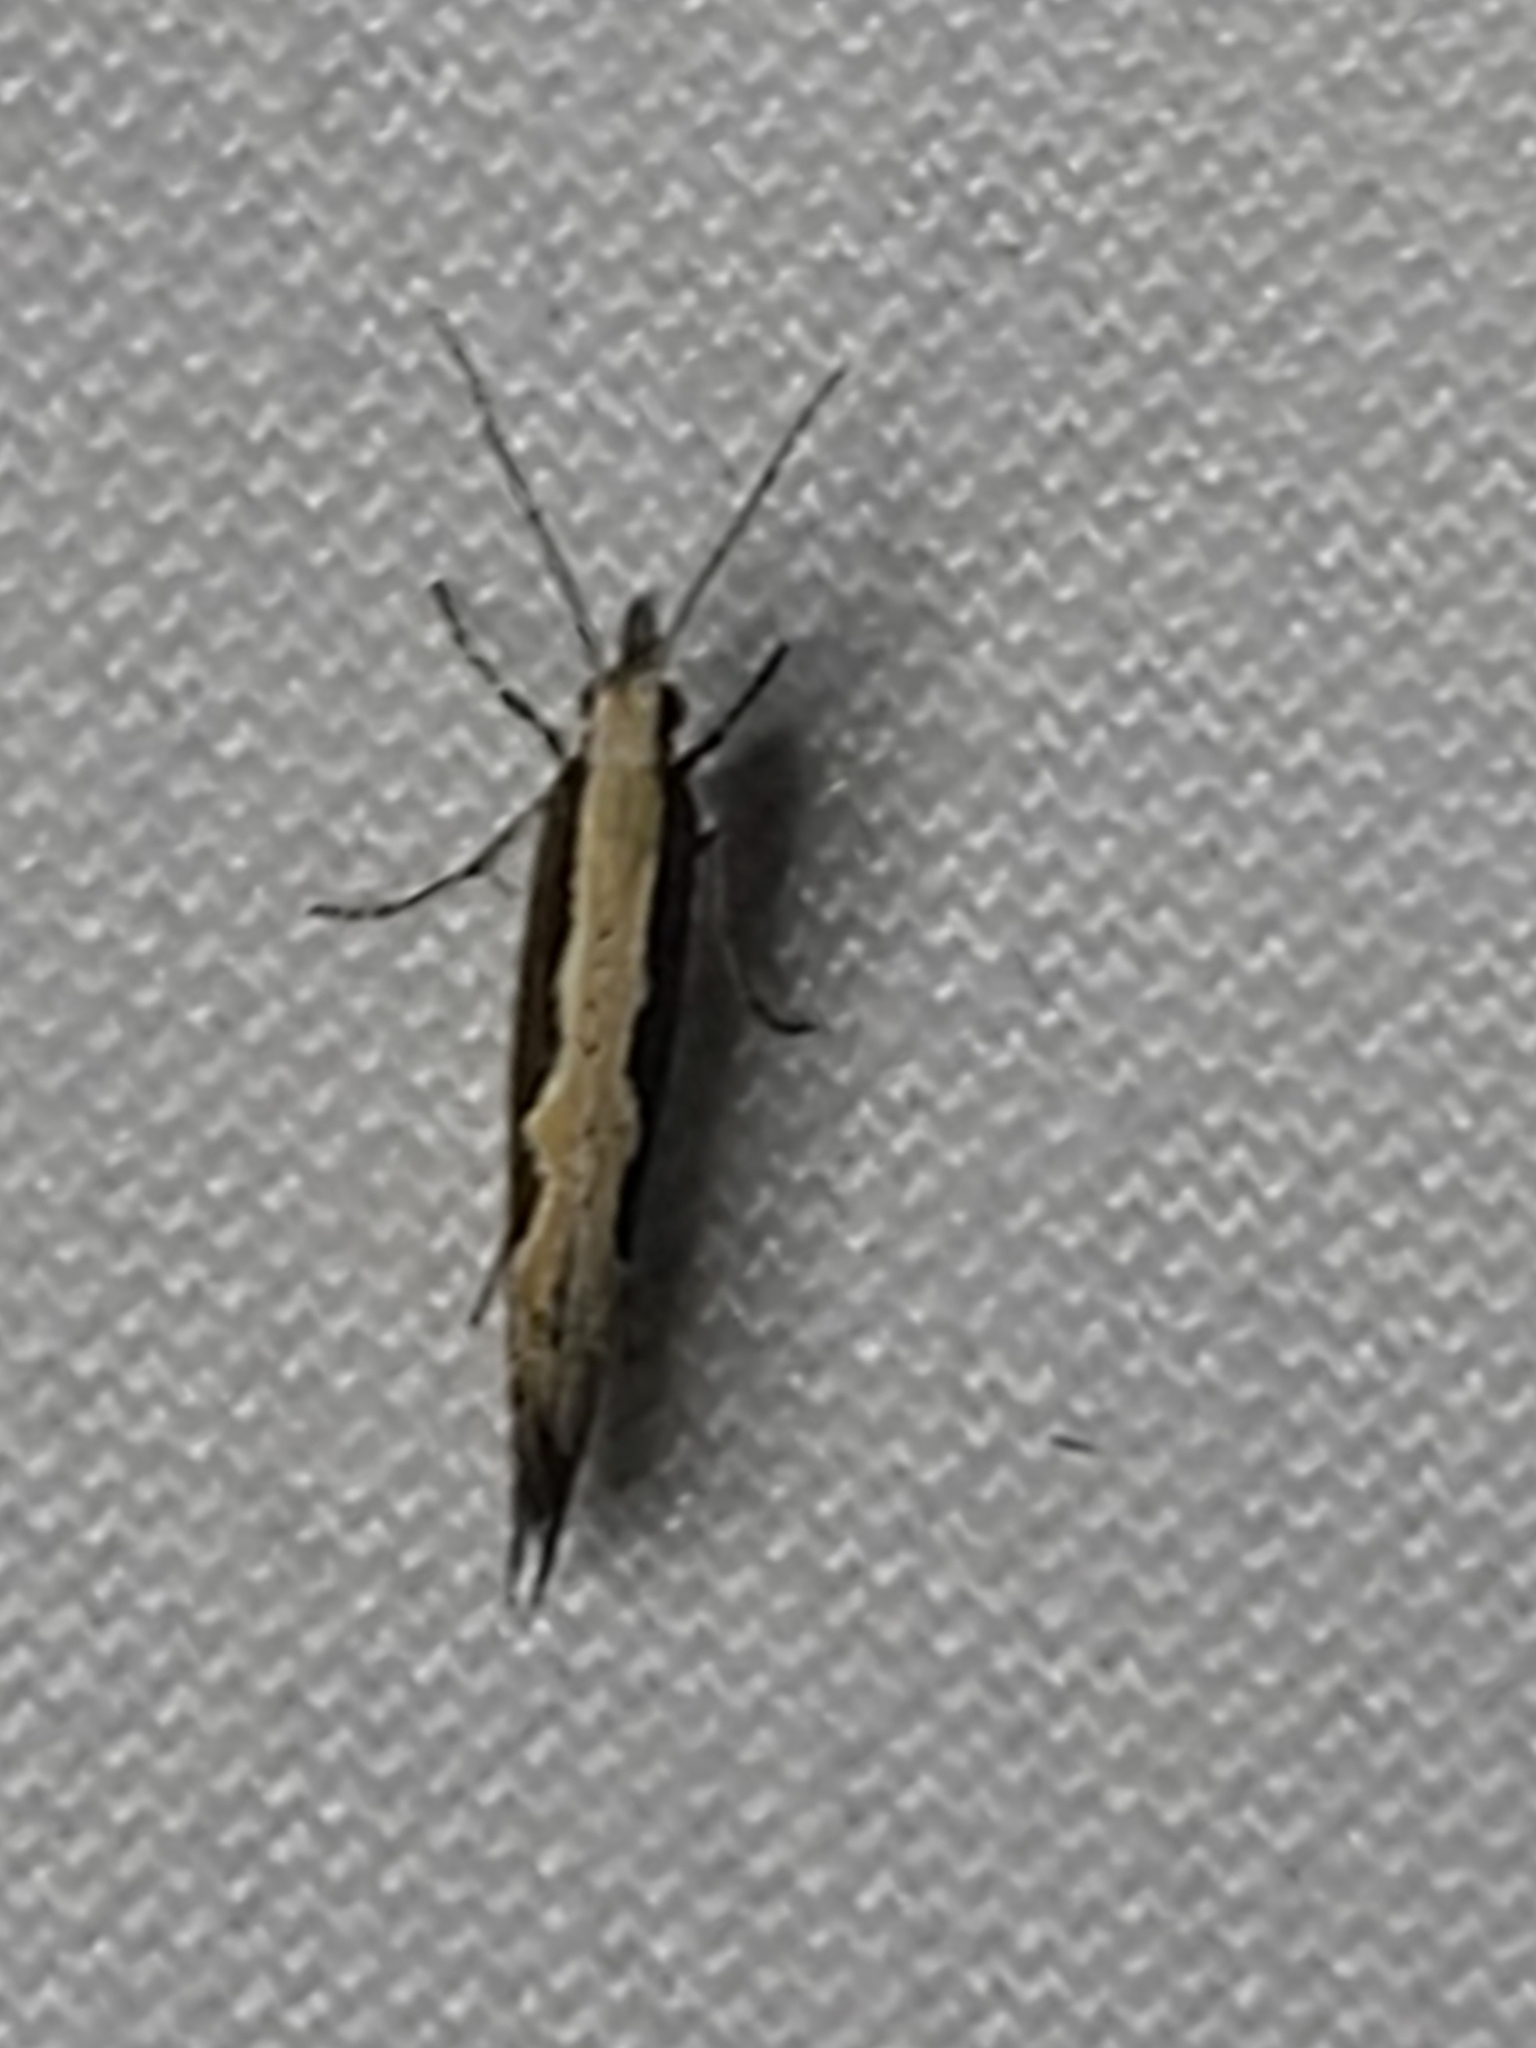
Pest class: diamondback_moth